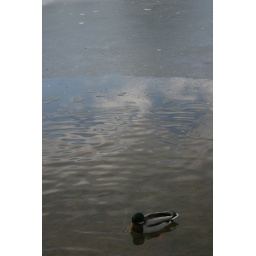
a duck chillin in a brass lake